Ny Vestergade 13

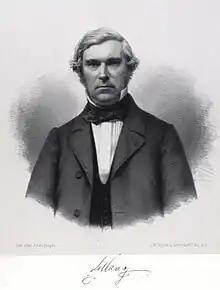
Christian Ludvig Maag.

She kept the building until her death. The property was subsequently passed to their son Christian Ludvig Maag (1809-1861). In 1855-1857, he refurbished the building with the assistance of Michael Gottlieb Bindesbøll. The building was also heightened with one storey. The artists Georg Hilker, P. C. Skovgaard and Constantin Hansen were charged with interior decorations of the first-floor apartment. Hilker was a resident in the building for a couple of years after completing his work for Maag.